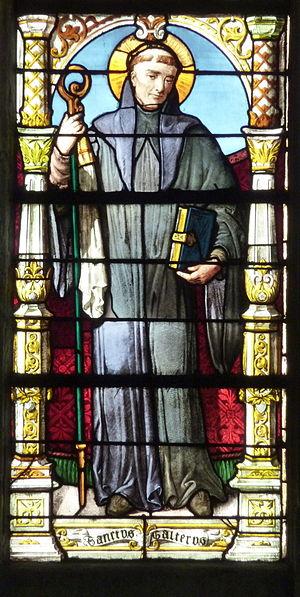
Saint Gautier de Pontoise, né à Andainville vers 1030 et mort en 1099 à Pontoise, est un religieux français du XIᵉ siècle.